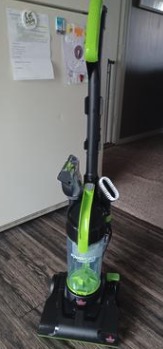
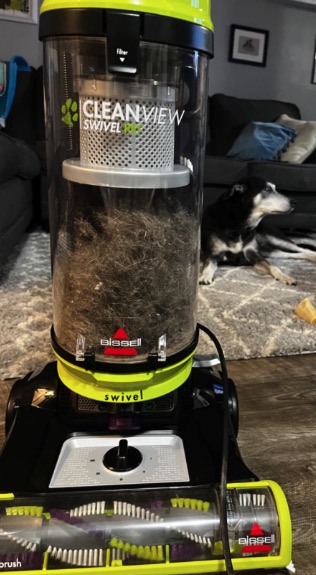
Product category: items_vacuum
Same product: no